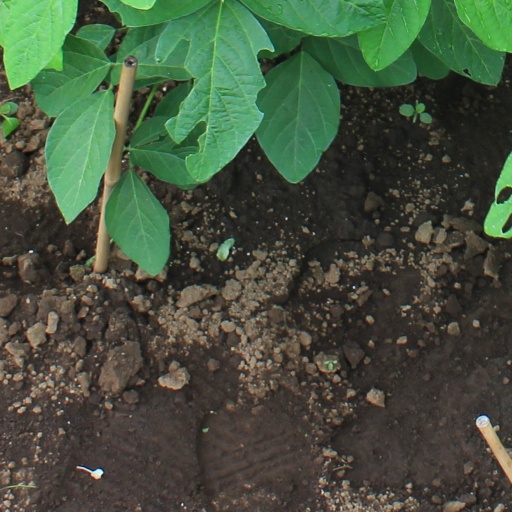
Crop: soybean